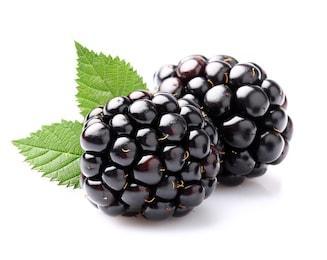
Label: others